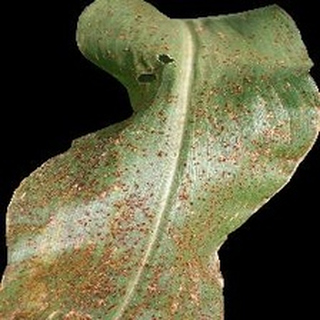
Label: corn_common_rust